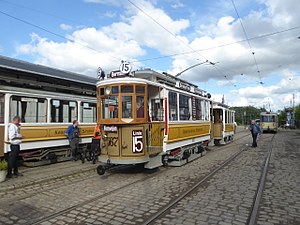
Sporvejsmuseet Skjoldenæsholms historie / 2003-2014: Flere sporvogne og busser / Omfattende restaureringer
KS 567 der blev overtaget fra Omstigningsklubben og efterfølgende restaureret på Bornholm.
Sporvejsmuseet Skjoldenæsholms historie går fra stiftelsen af foreningen Sporvejshistorisk Selskab 8. februar 1965 over indvielsen af museet 26. maj 1978 og frem til i dag. Sporvejshistorisk Selskab blev stiftet på et tidspunkt, hvor sporvognene i København var ved at blive erstattet af busser. Man besluttede derfor at bevare nogle af de gamle sporvogne, mens tid var. Efterfølgende kom der også sporvogne fra Odense og Aarhus til samt busser og trolleybusser. Imens ledtes efter et sted til en museumssporvej, hvilket lykkedes da man fik kontakt med godset Skjoldenæsholm på Midtsjælland i 1972. Her blev der til at begynde med anlagt en remise og en metersporet strækning til sporvogne fra Aarhus.